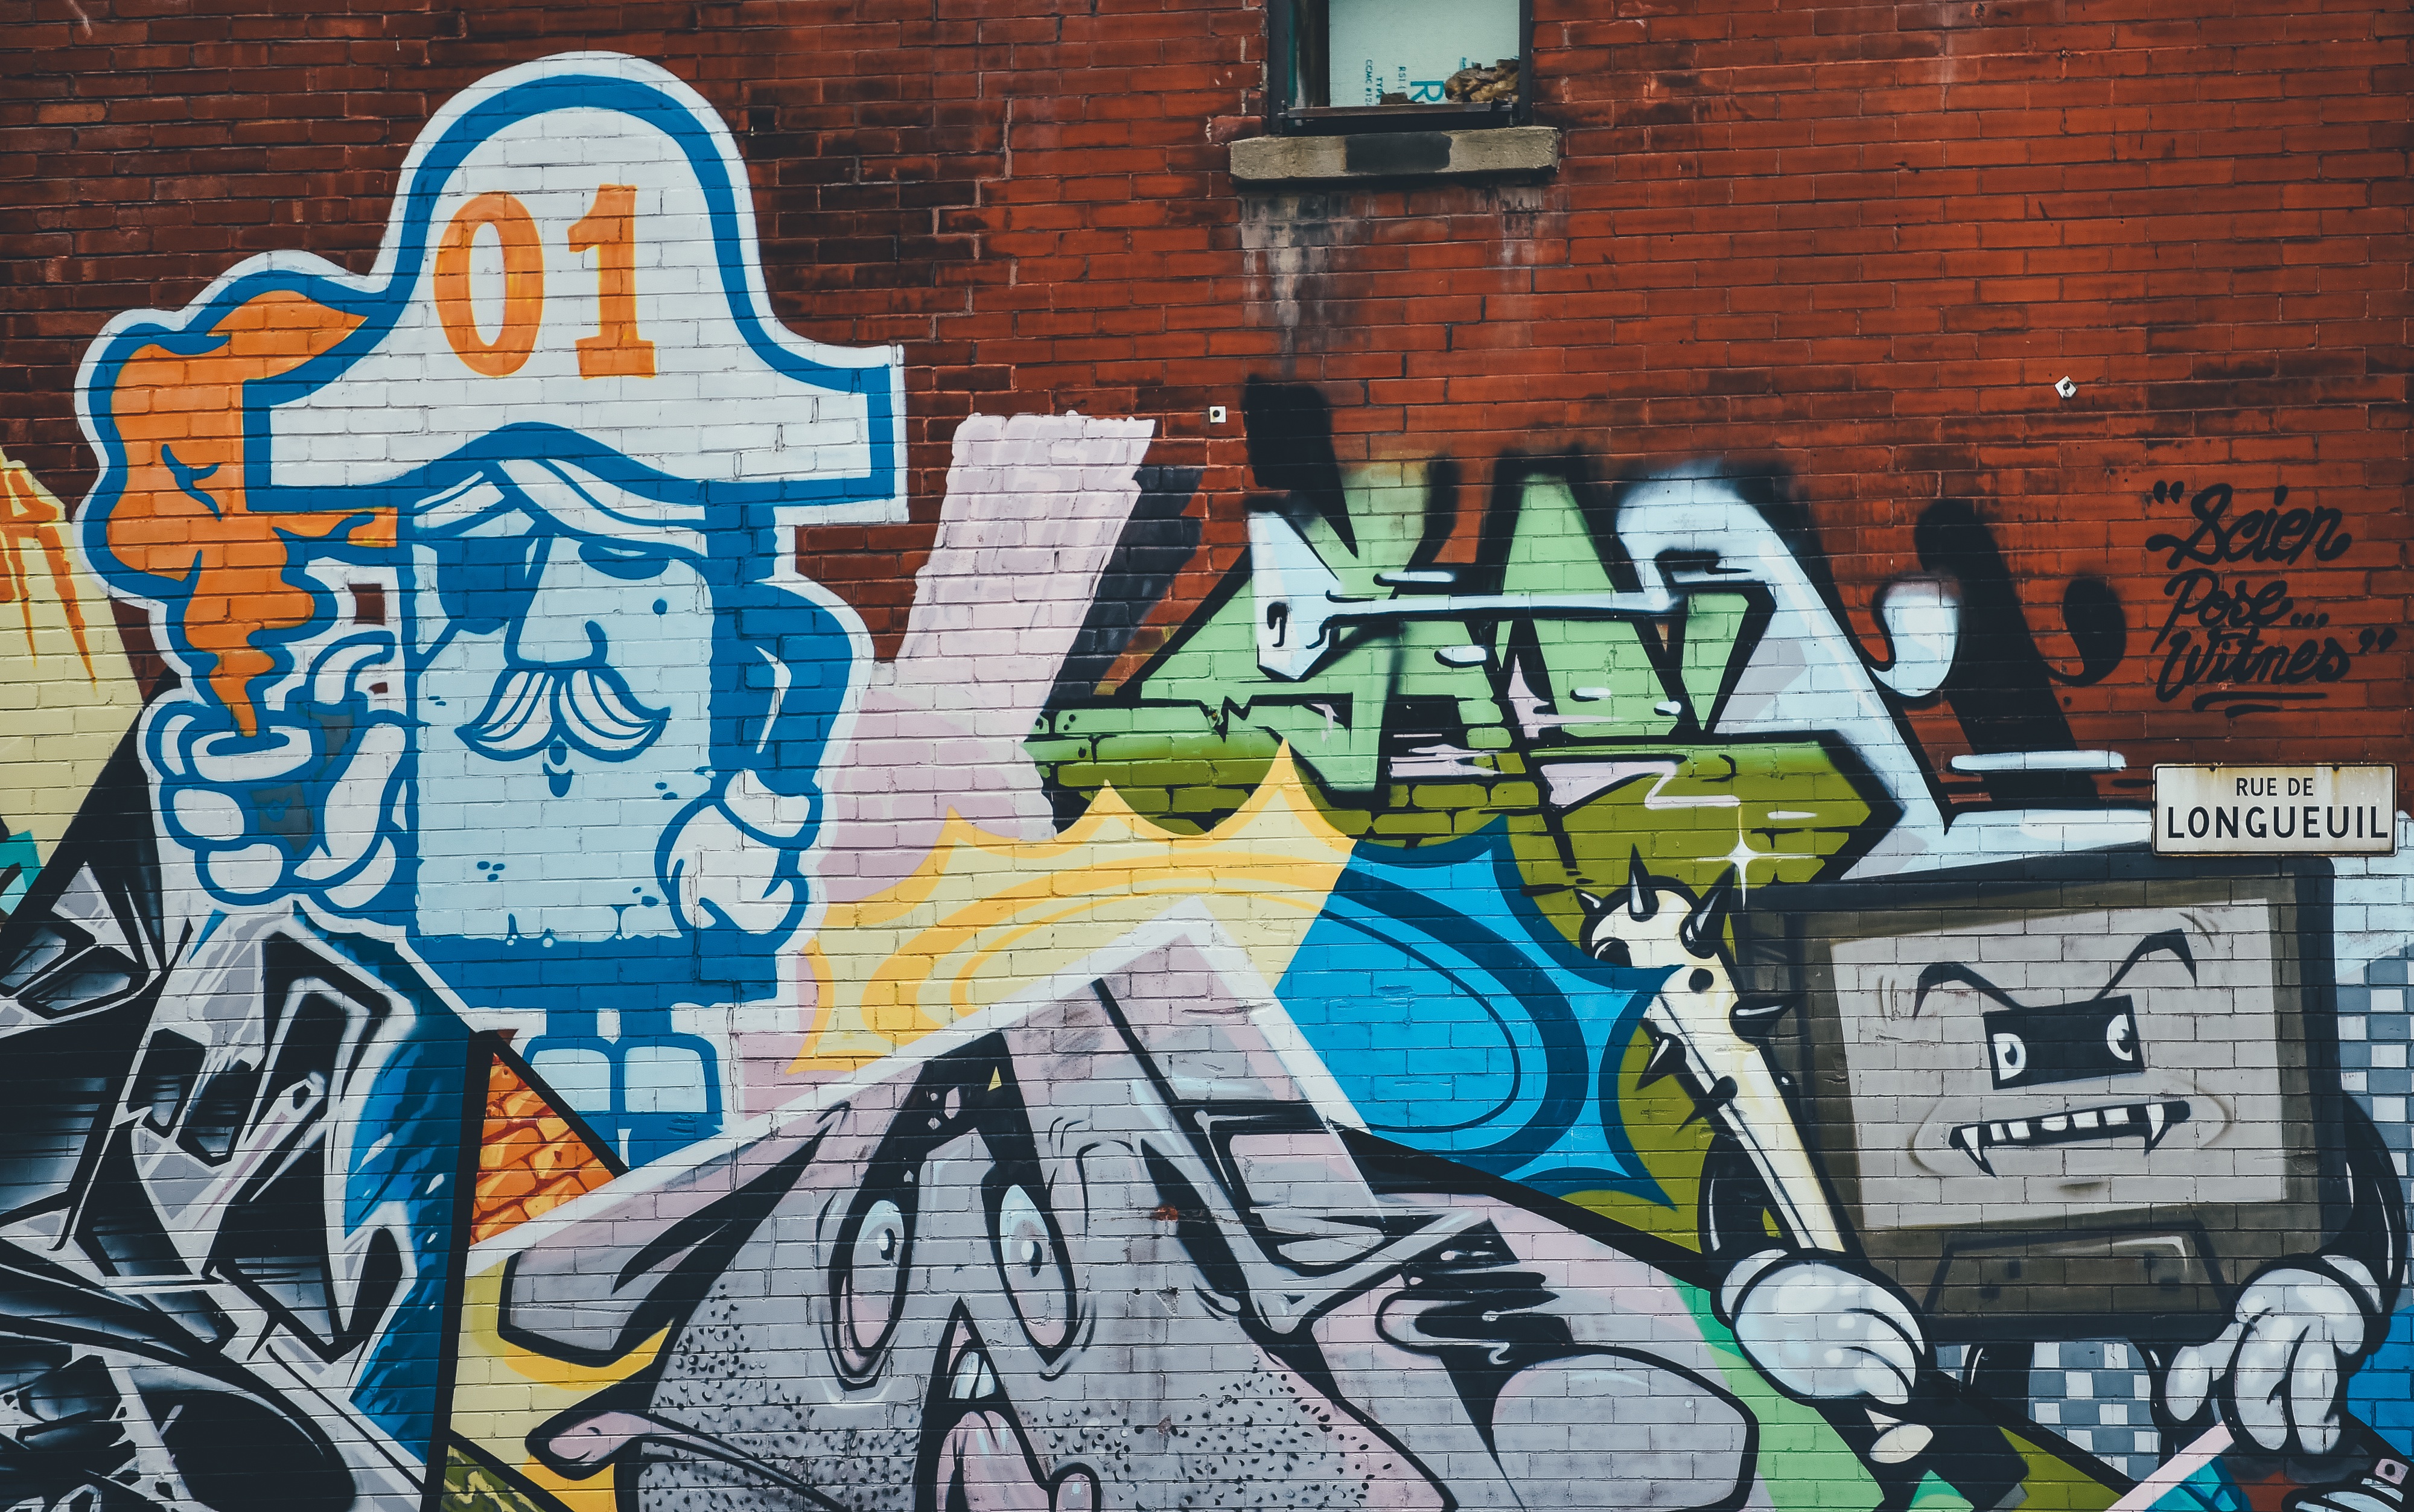
street, graffiti, street art, art, mural, urban area